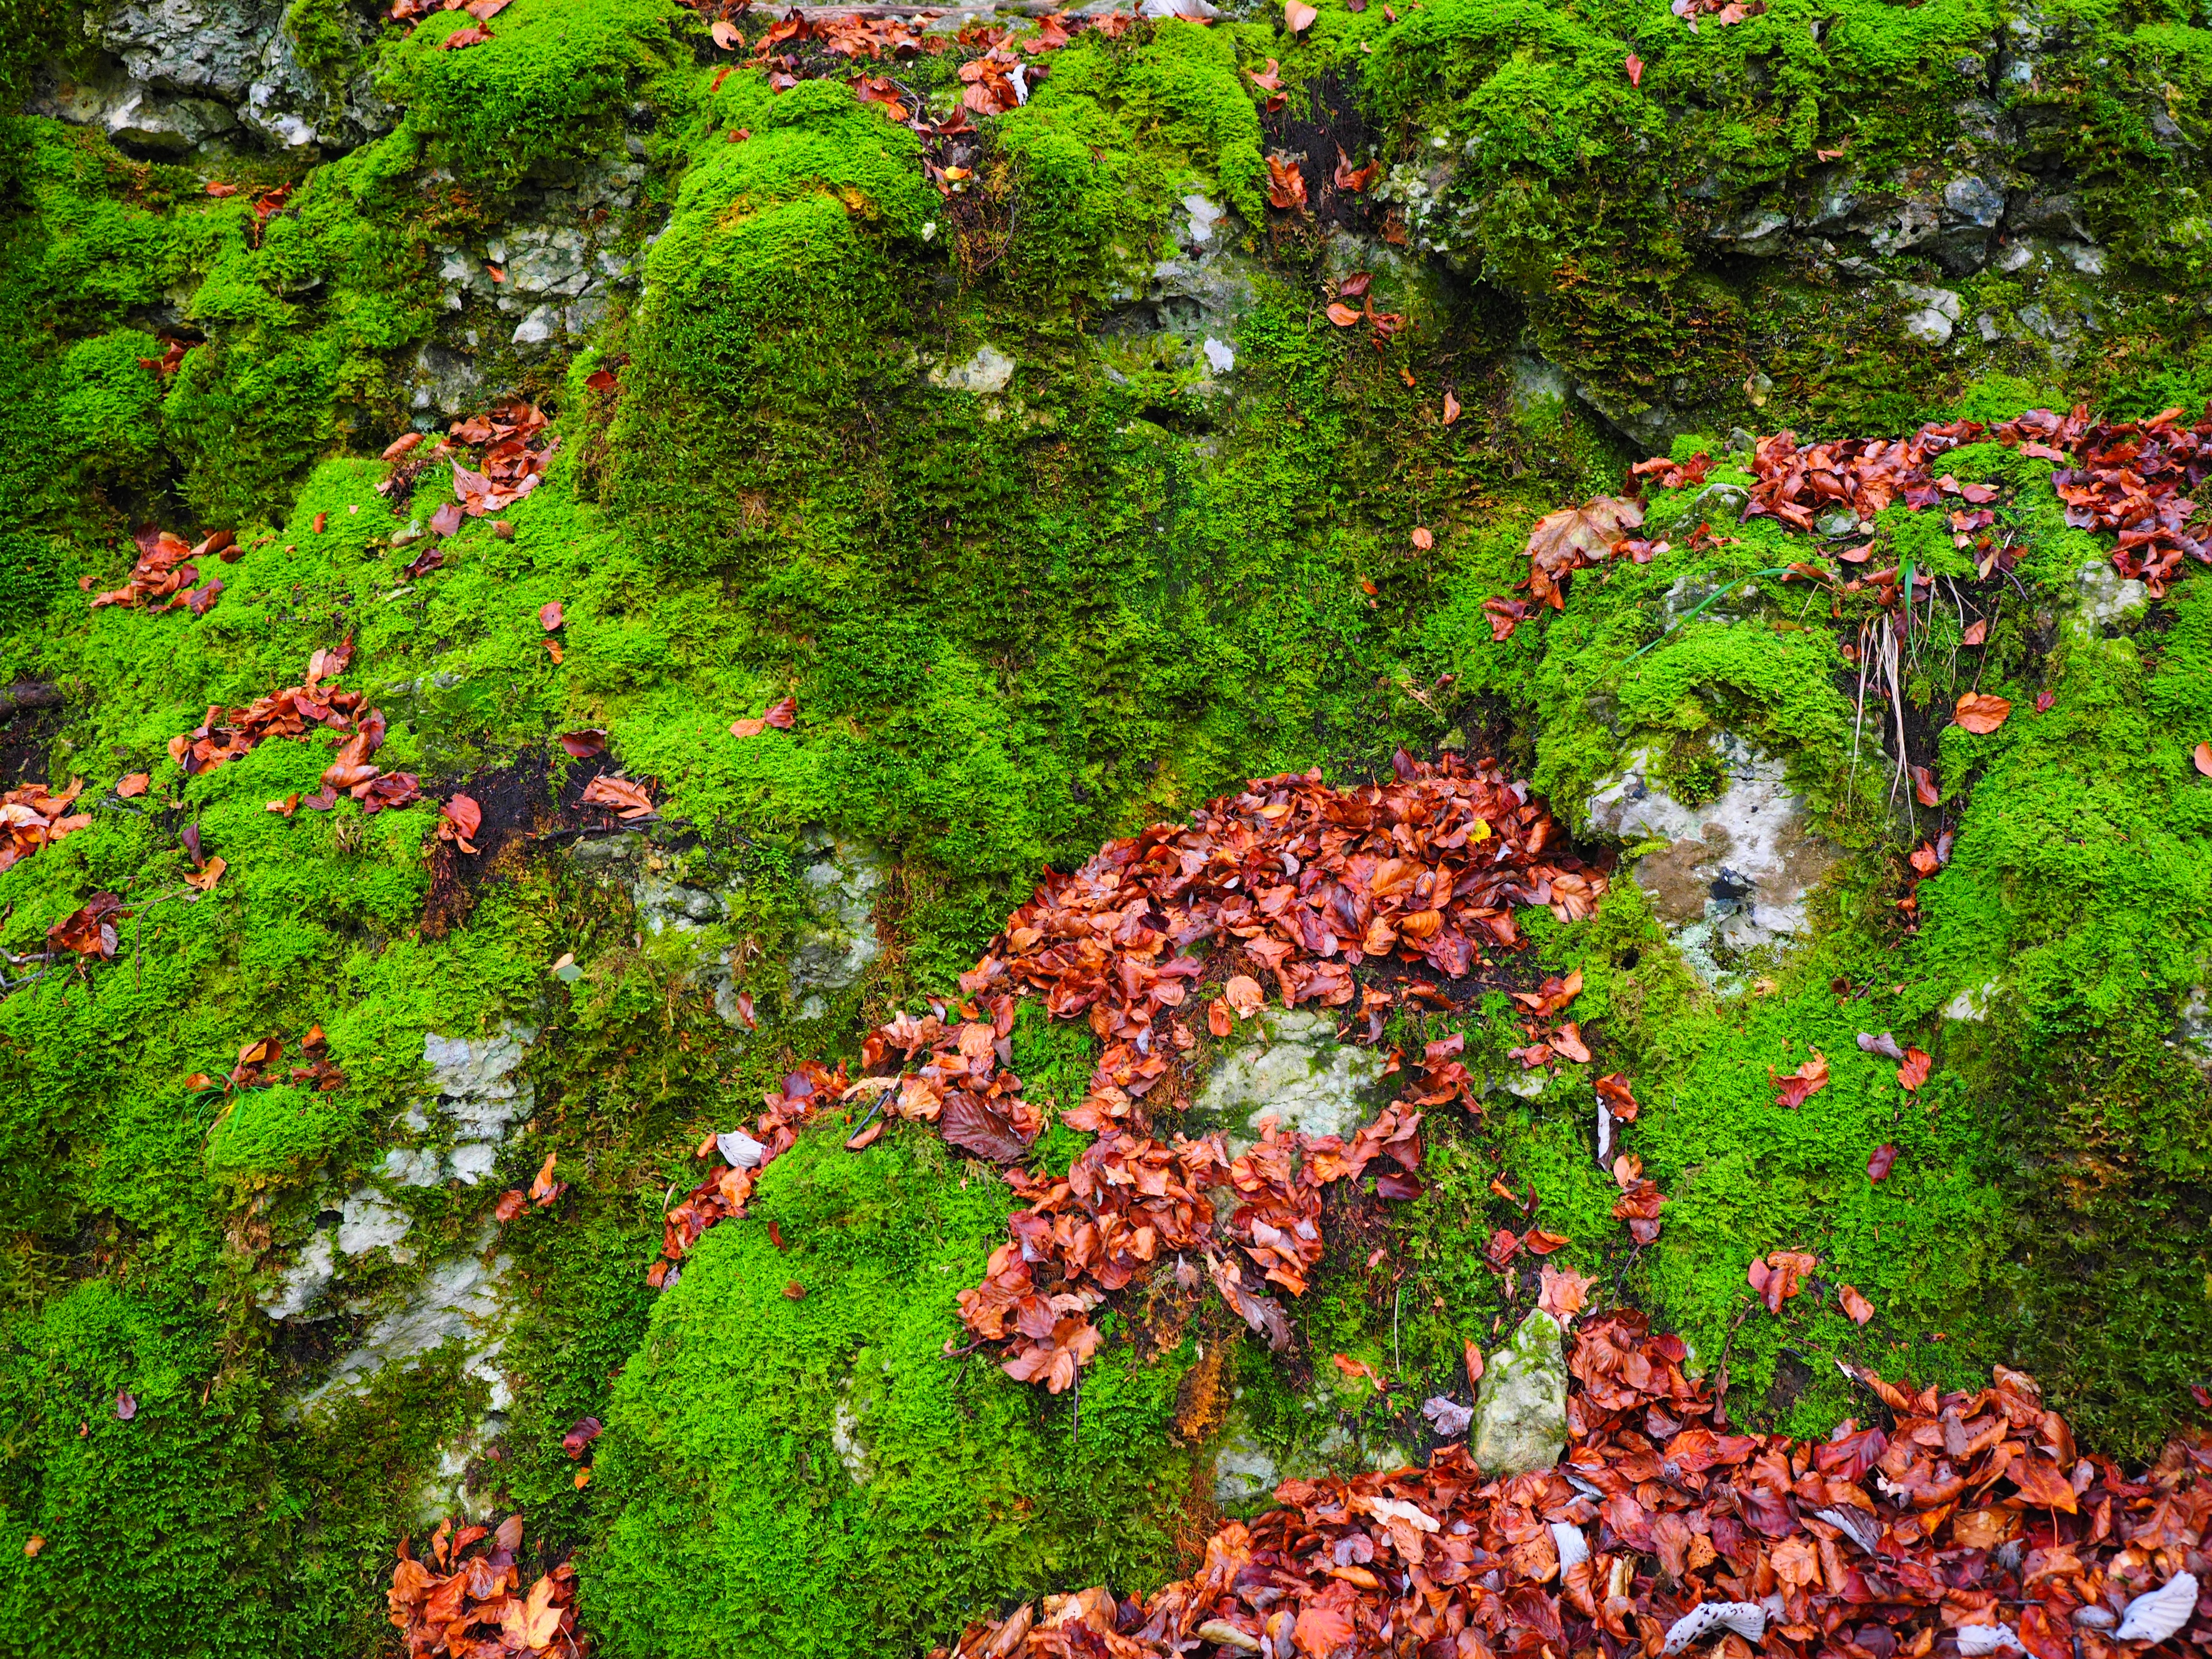
tree, forest, rock, plant, leaf, flower, overgrown, moss, pond, stream, green, autumn, botany, garden, flora, season, forest floor, leaves, stones, vegetation, shrub, deciduous, woodland, of course, bemoost, land plant, non vascular land plant, cratoneuron filicinum, fern like strong nerve moss, laubmoos, amblystegiaceae, strong nerve moss, vulgar strong nerve moss, varying greatly annoying moss, palustriella commutata, cratoneuron commutatum